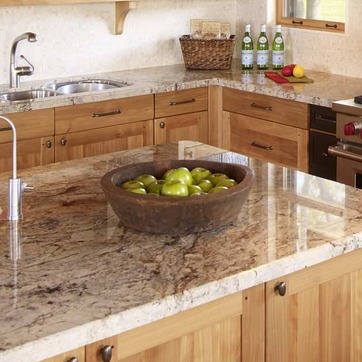
Material: food